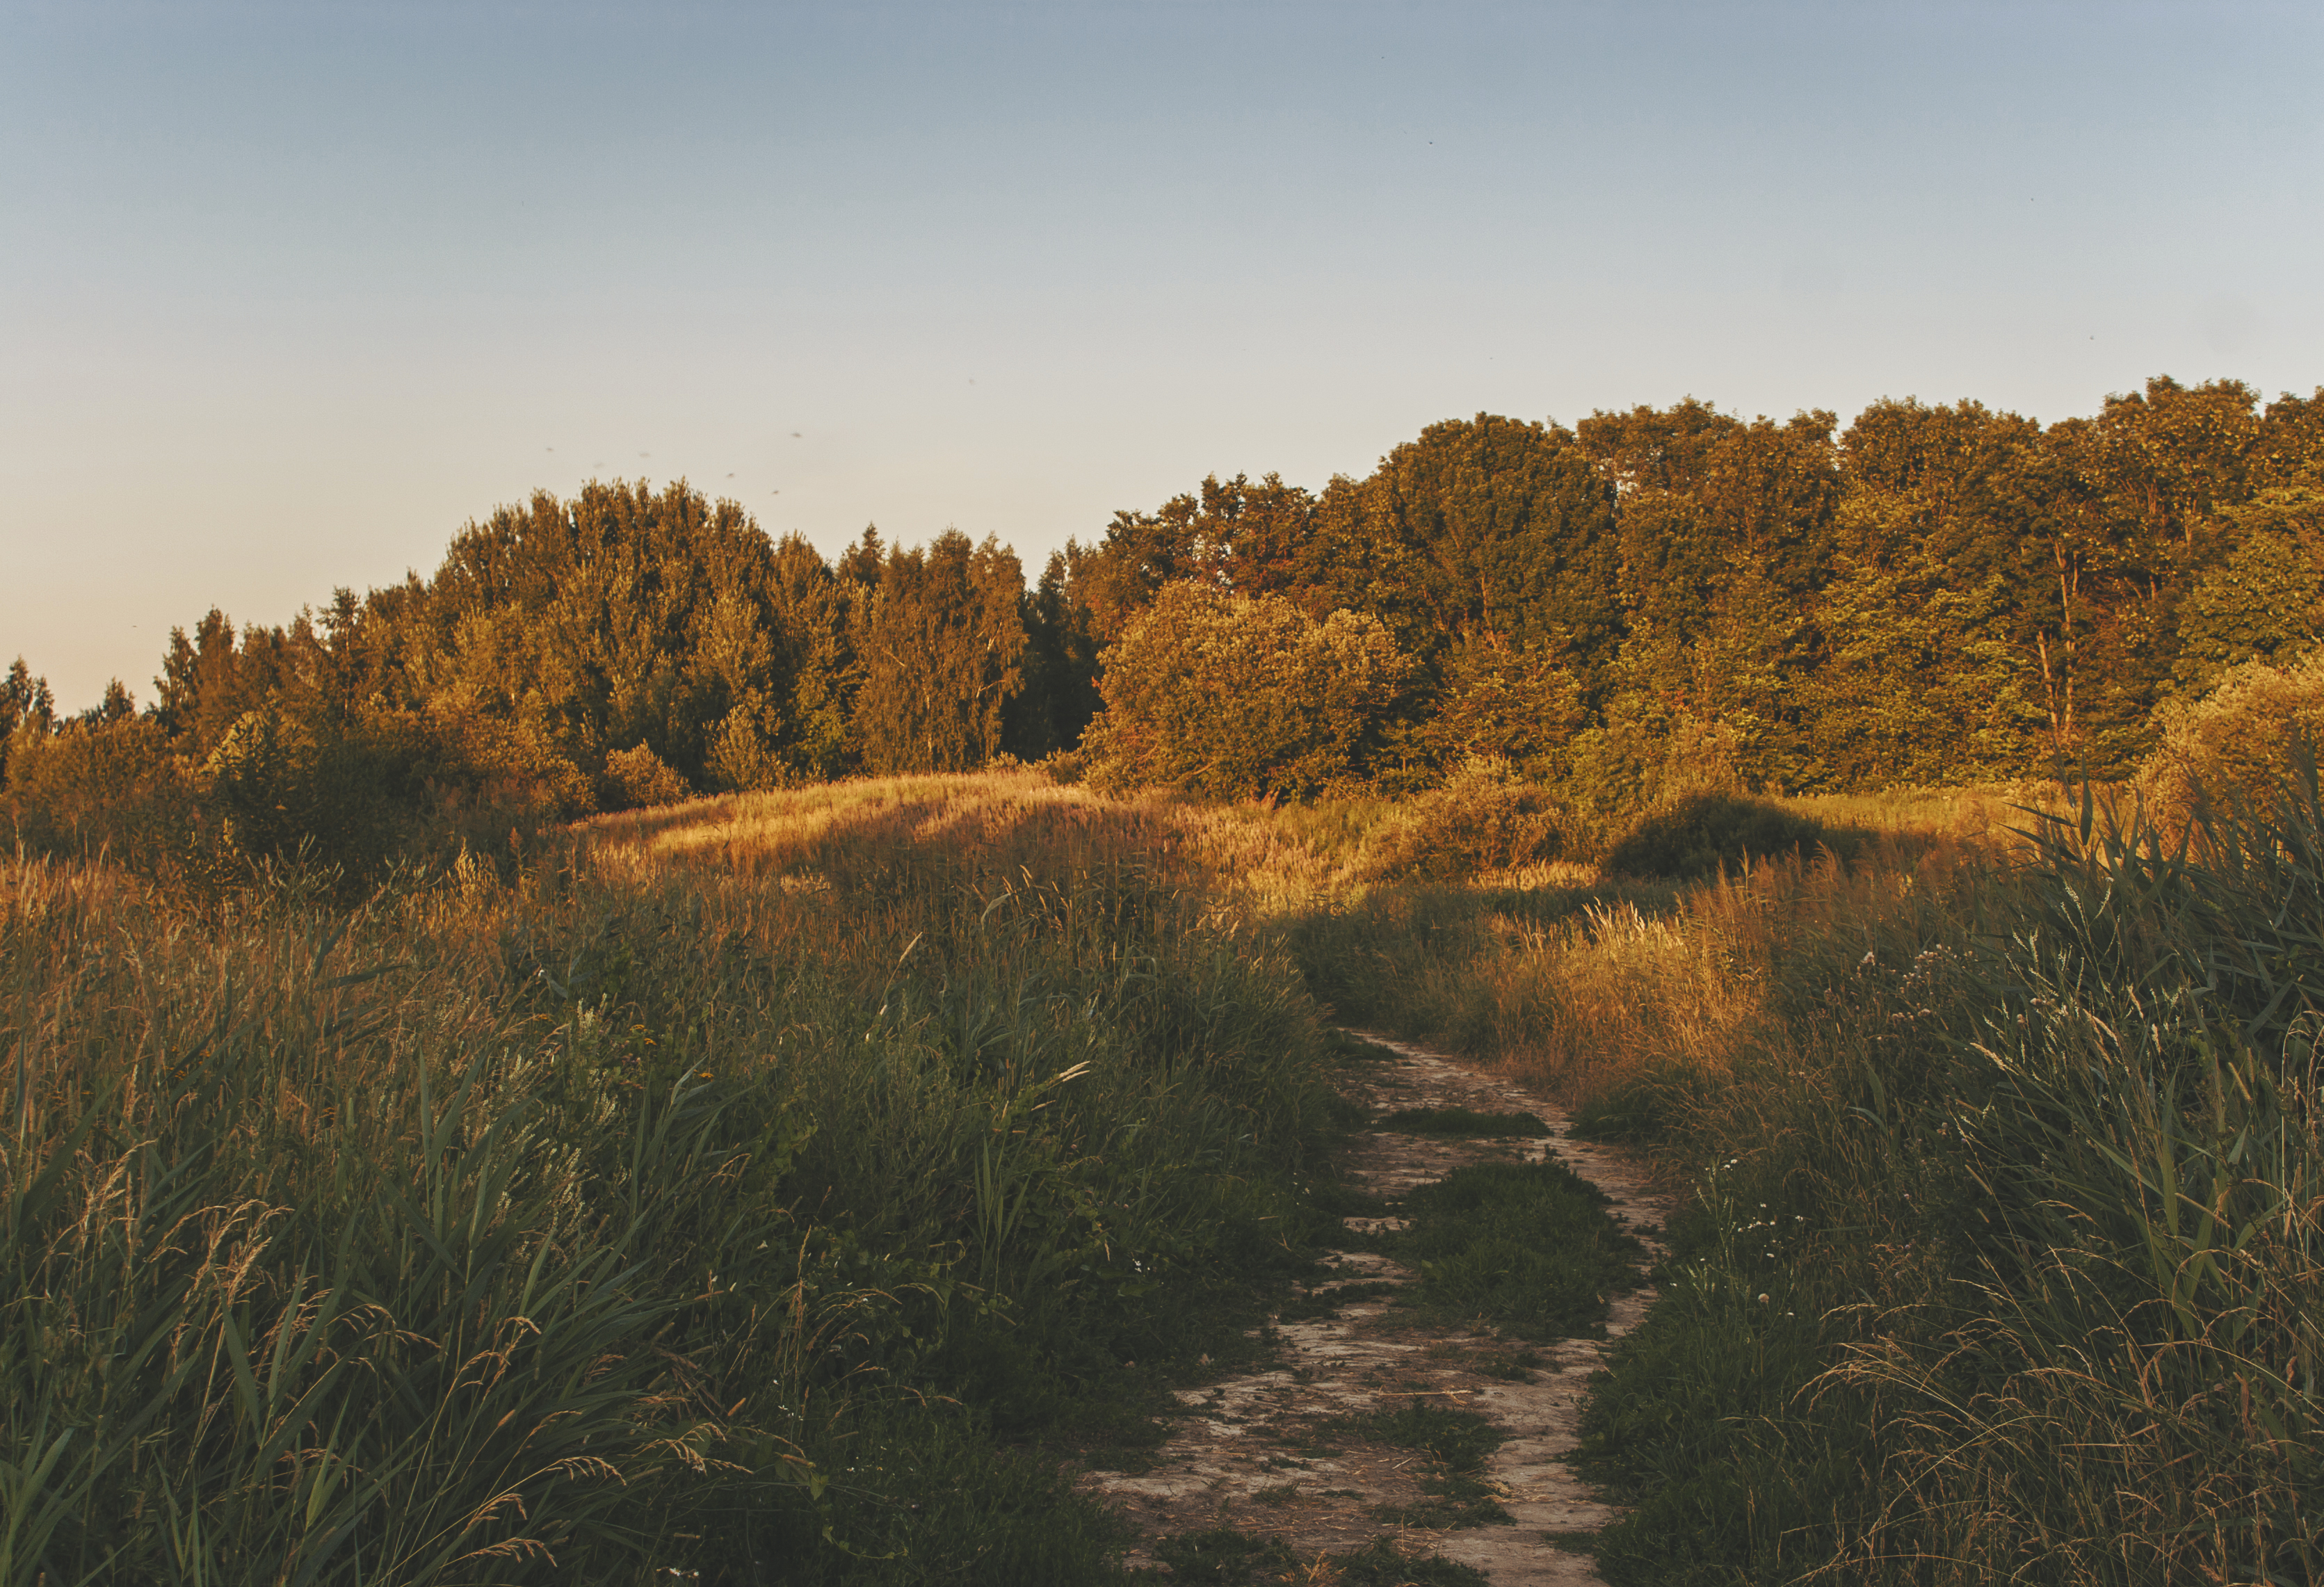
images, plant, sky, cloud, natural landscape, wood, tree, grassland, landscape, plain, Tints and shades, shrub, road, meadow, sunrise, prairie, grass, dusk, horizon, sunset, hill, forest, wildlife, soil, dirt road, trail, field, conifer, chaparral, woodland, steppe, rock, temperate broadleaf and mixed forest, shadow, pasture, winter, evening, tropical and subtropical coniferous forests, shrubland, subshrub, savanna, path, wetland, pine family, dawn, autumn